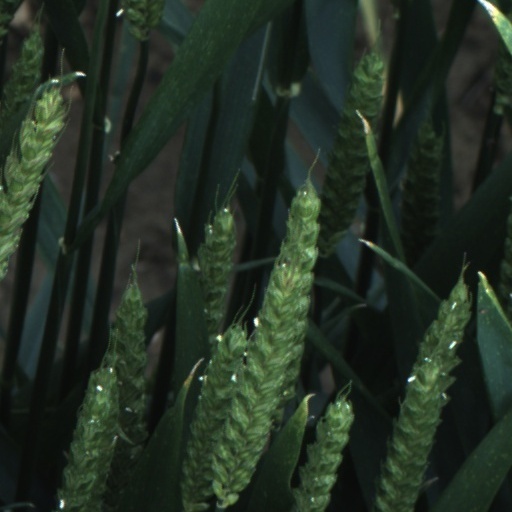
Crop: wheat